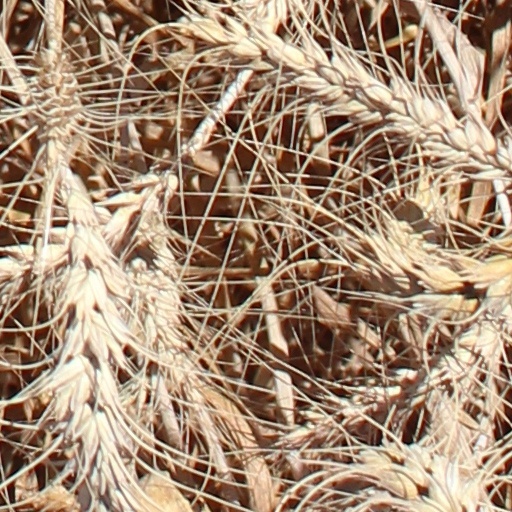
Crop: wheat